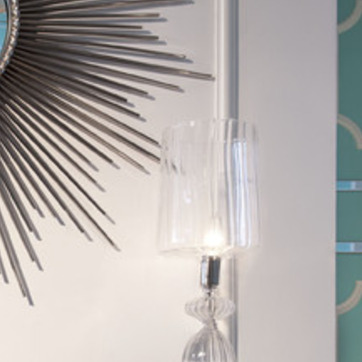
Material: glass